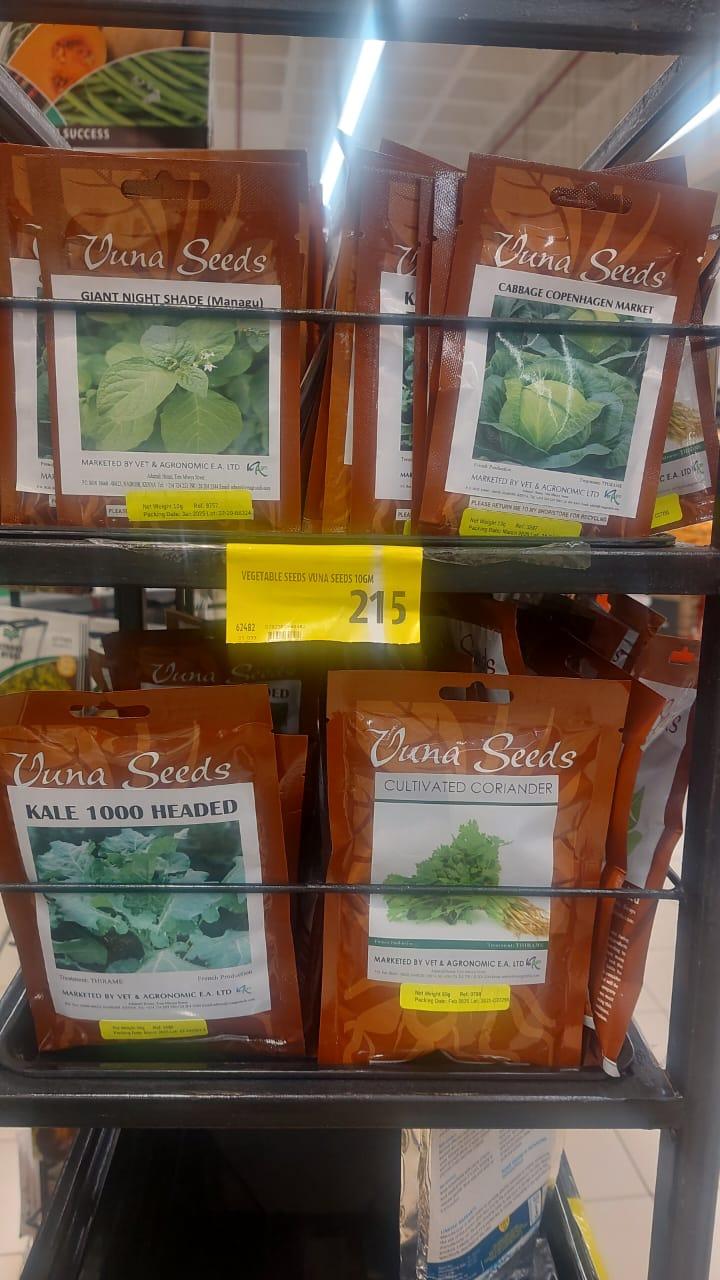
Hapa ni dukani au supamaketi ambapo mbegu mbalimbali za jamii ya mbegu ya mazao zimewekwa huku zikiwa zimetoka katika kampuni ya vuna sidi.